Jesse Hogan

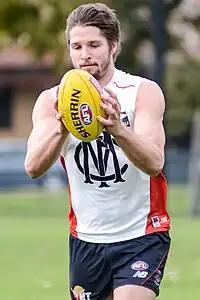
Hogan at training in July 2015

After being praised by his coaches and teammates for his preparation and professionalism over the off-season, Hogan made his long-awaited AFL debut in Melbourne's 2015 season opening round, twenty-six point win against at the Melbourne Cricket Ground (MCG). He finished the game with two goals and seven marks, helping Melbourne to their first 100-plus score since round 14, 2013. After round nine, he earned the round nomination for the AFL Rising Star where he recorded sixteen disposals, eight marks and two goals in the sixty-one point loss against . He played 20 matches in his debut season, kicking 44 goals, the most for a player aged under 21 in their debut season since Chris Grant of kicked 51 goals in 1990. He was the leading goalkicker for Melbourne and finished third in the league for contested marks with 47 during the home and away season. During the season, he drew high praise from commentators, including former and coach, Terry Wallace, who claimed he was the best teenager since Chris Grant (whom Wallace played alongside and eventually coached). Australian Football Hall of Famer, Wayne Carey, questioned during the round 16 match against the whether "there has been a centre half-forward after 13 games who has been as impressive as this kid? This kid has been as good as any." Former captain, Cameron Ling, stated Melbourne should offer Hogan a lifetime contract as he has the potential to be to Melbourne what Michael Jordan was to the Chicago Bulls.